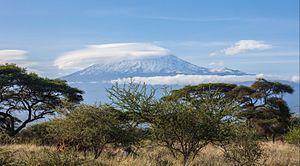
Le parc national d'Amboseli se situe au nord du Kilimanjaro.